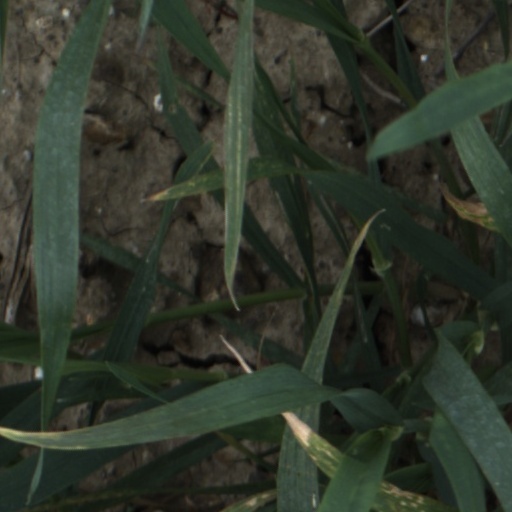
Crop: wheat